Blacksmith

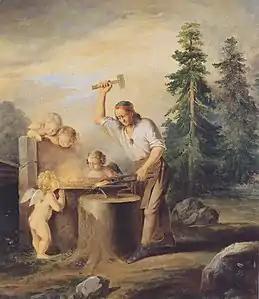
"Ilmarinen Forges the Sampo", Berndt Godenhjelm, 19th century

In Hindu mythology, Tvastar also known as Vishvakarma is the blacksmith of the devas. The earliest references of Tvastar can be found in the Rigveda.